Pigeye shark

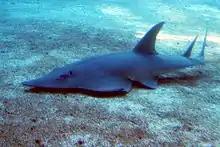
Guitarfishes and other cartilaginous fishes are preyed upon by the pigeye shark, particularly off South Africa.

Though the pigeye shark will take prey from anywhere in the water column, it tends to hunt close to the sea floor. An apex predator, it feeds mainly on teleost fishes such as croakers, flatfishes, and cutlassfishes, and to a lesser extent on cartilaginous fishes, cephalopods, and decapod crustaceans. It has also been recorded eating gastropods, sea snakes, dolphins, and whale carrion. Other sharks and rays figure much more prominently in the diets of South African pigeye sharks than those from other regions; the types consumed include requiem sharks, catsharks, angel sharks, guitarfishes, stingrays, and eagle rays.